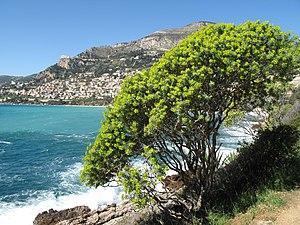
Euphorbia characias en bord de mer à Roquebrune-Cap-Martin.